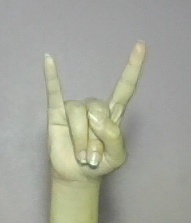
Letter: la